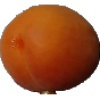
Label: Apricot 1